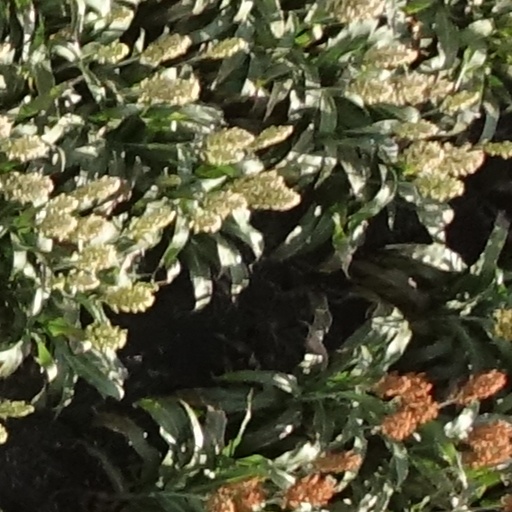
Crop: sorghum